Beer, Devon

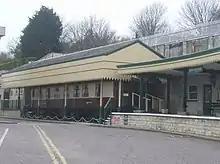
View at the entrance to the Pecorama Pleasure Gardens in Beer, including a restored "Golden Arrow" train Pullman railway carriage.

Many of the buildings are faced with flint, a hard glassy stone found in the local chalk rock.